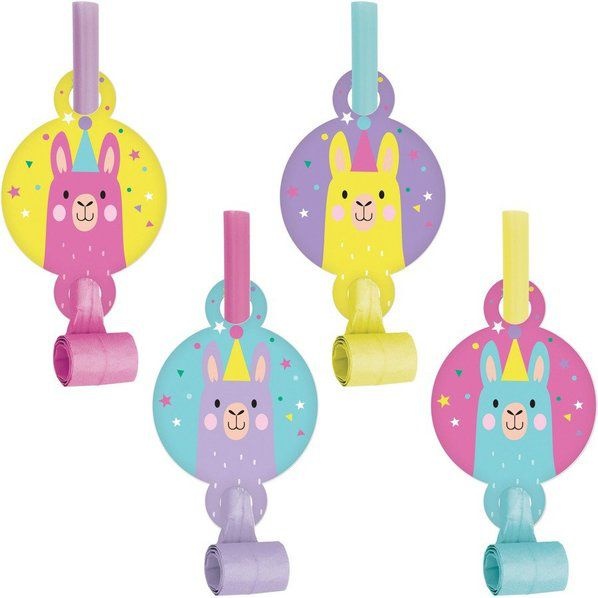
Llama Party Blowouts
Having a Llama party? No llama-drama birthday party favours are an essential part of your little ones birthday party theme. These Llama Party Blowouts will make your little party guests super excited.
Brand: Amscan
Category: Arts & Entertainment > Party & Celebration > Party Supplies > Noisemakers & Party Blowers > Blowouts